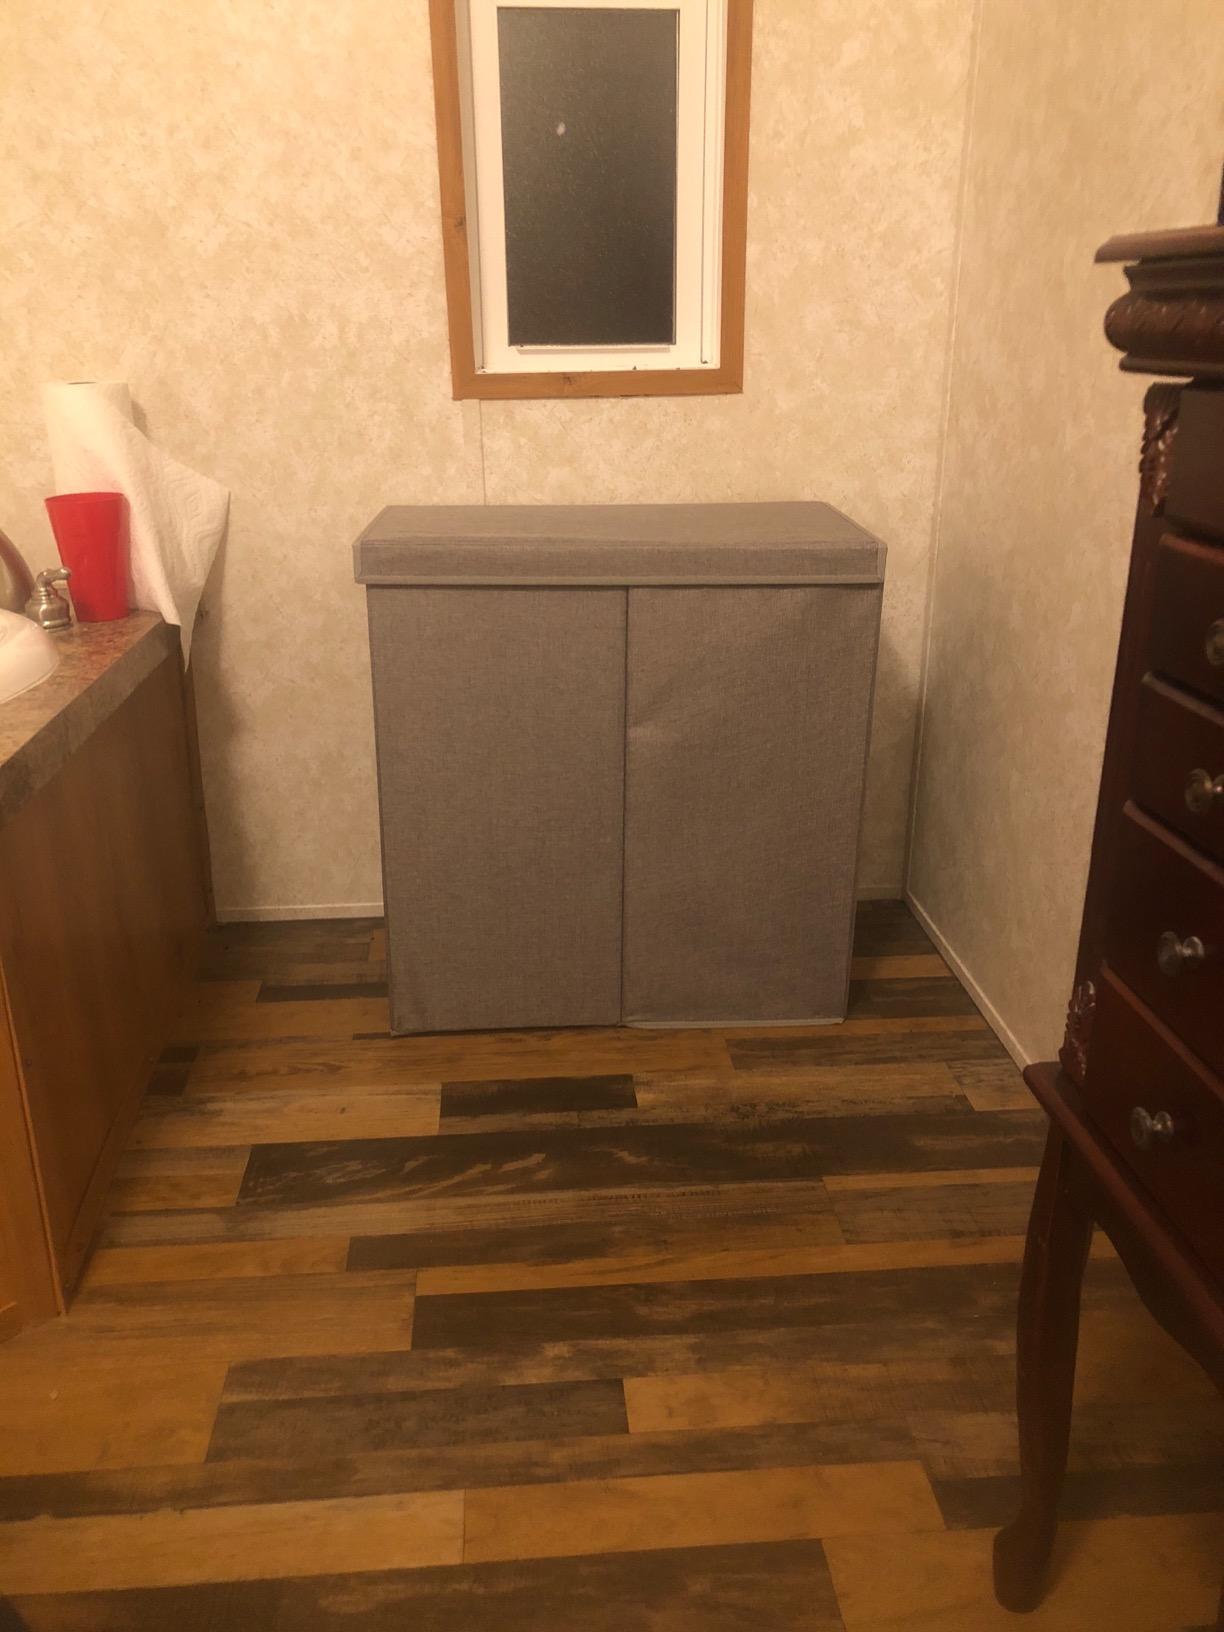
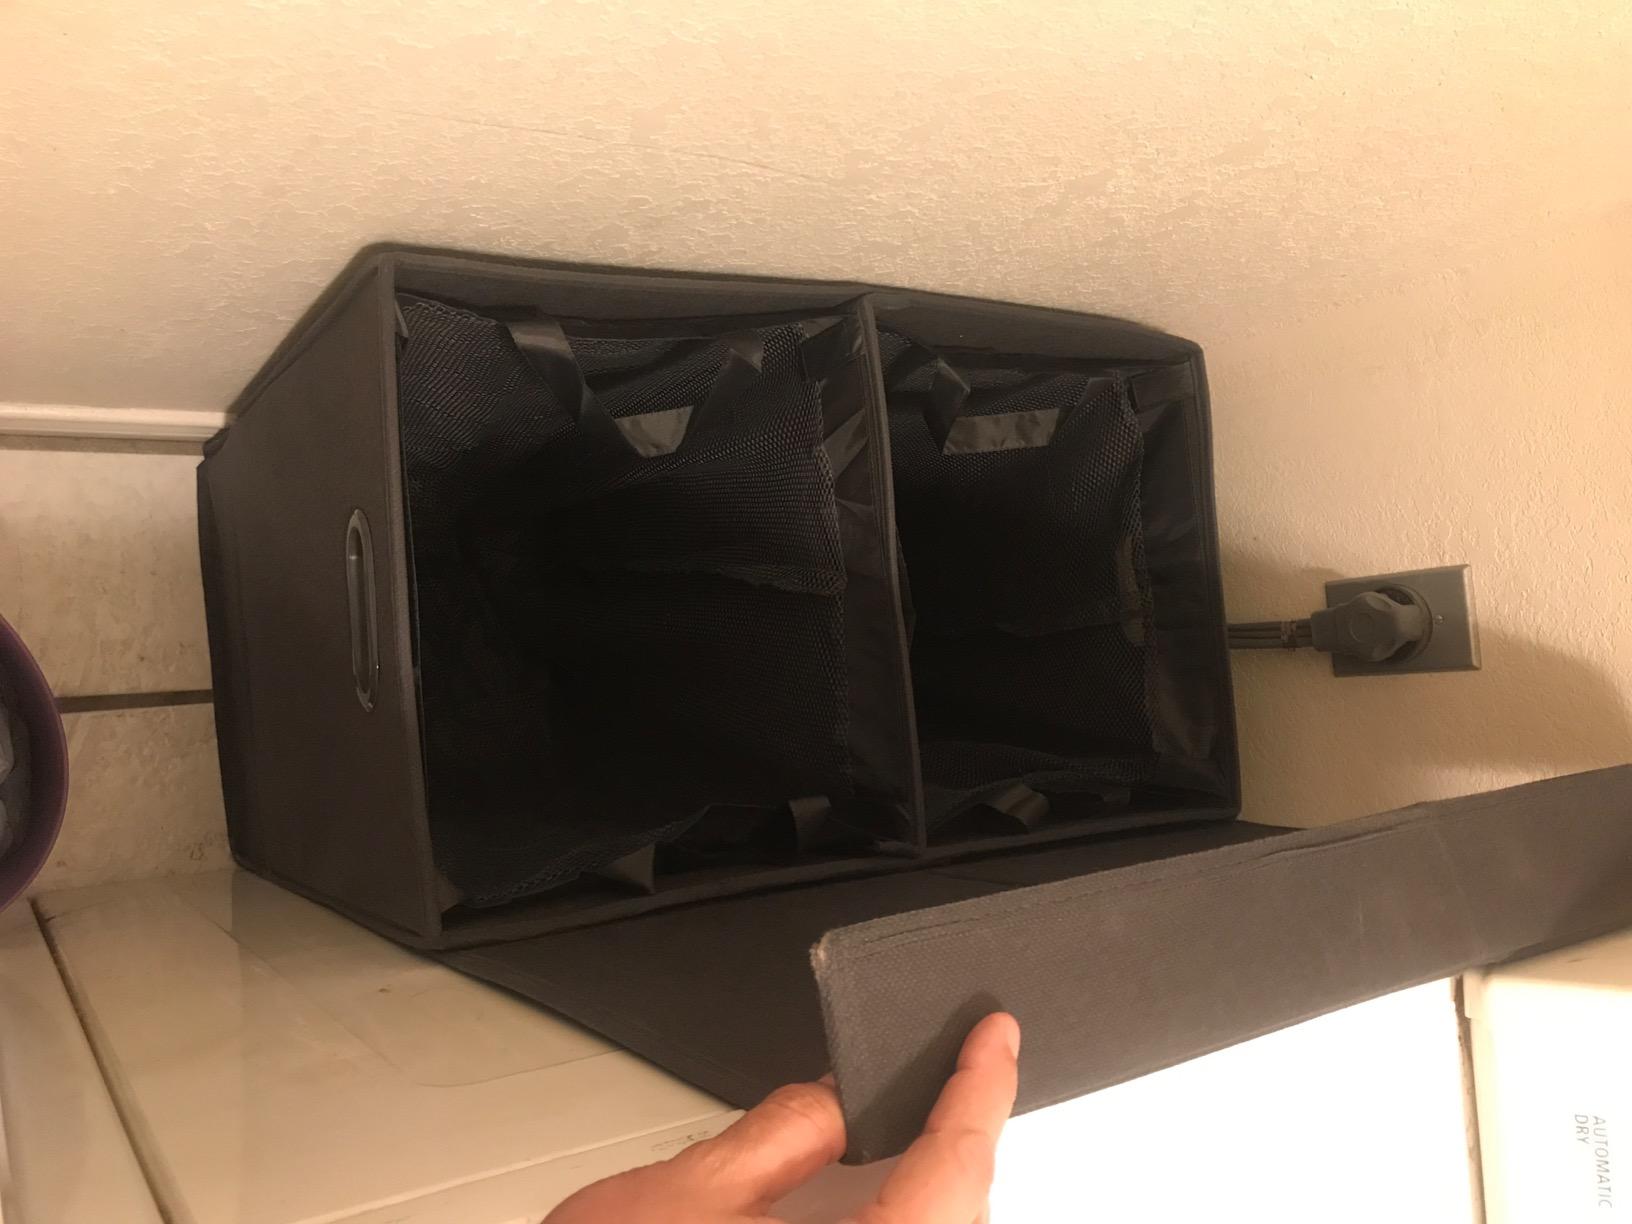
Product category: items_hamper
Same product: yes